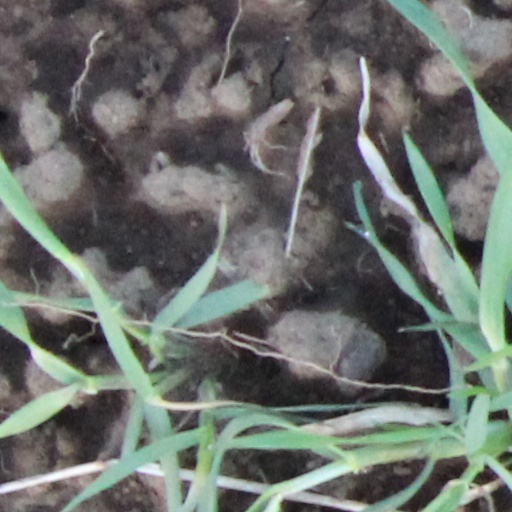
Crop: wheat